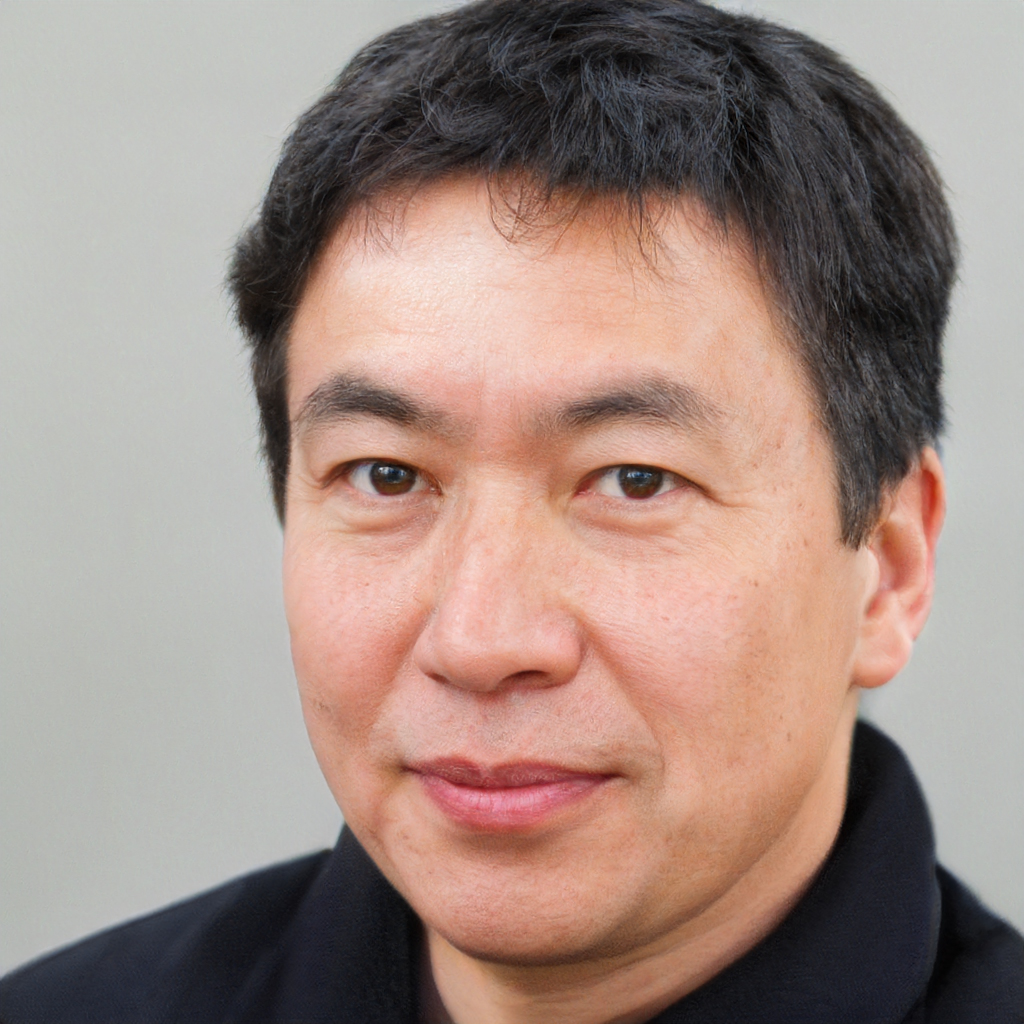
Label: Colored